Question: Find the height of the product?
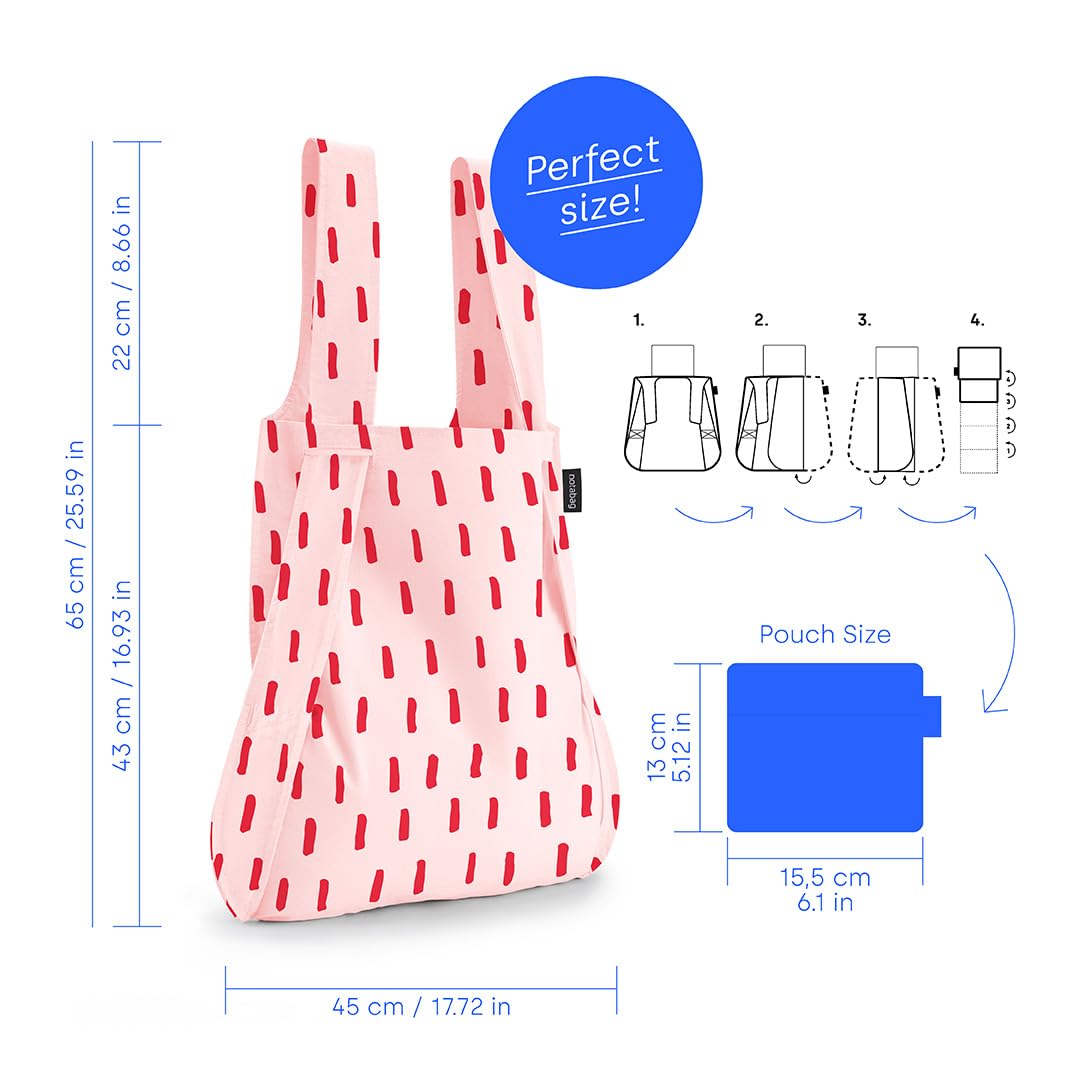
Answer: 65.0 centimetre